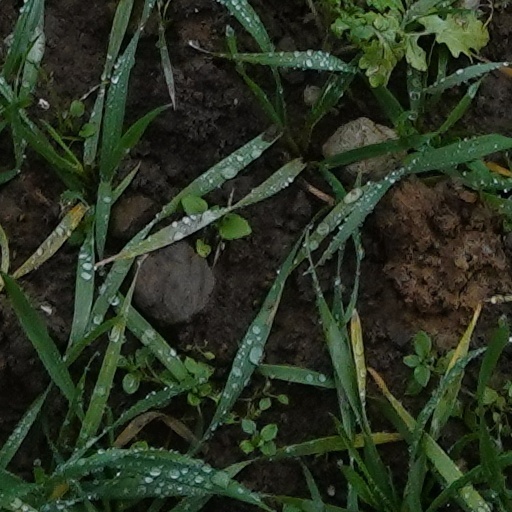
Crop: wheat